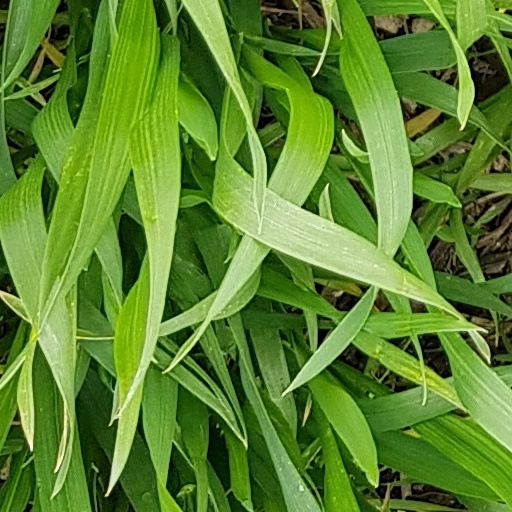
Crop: wheat